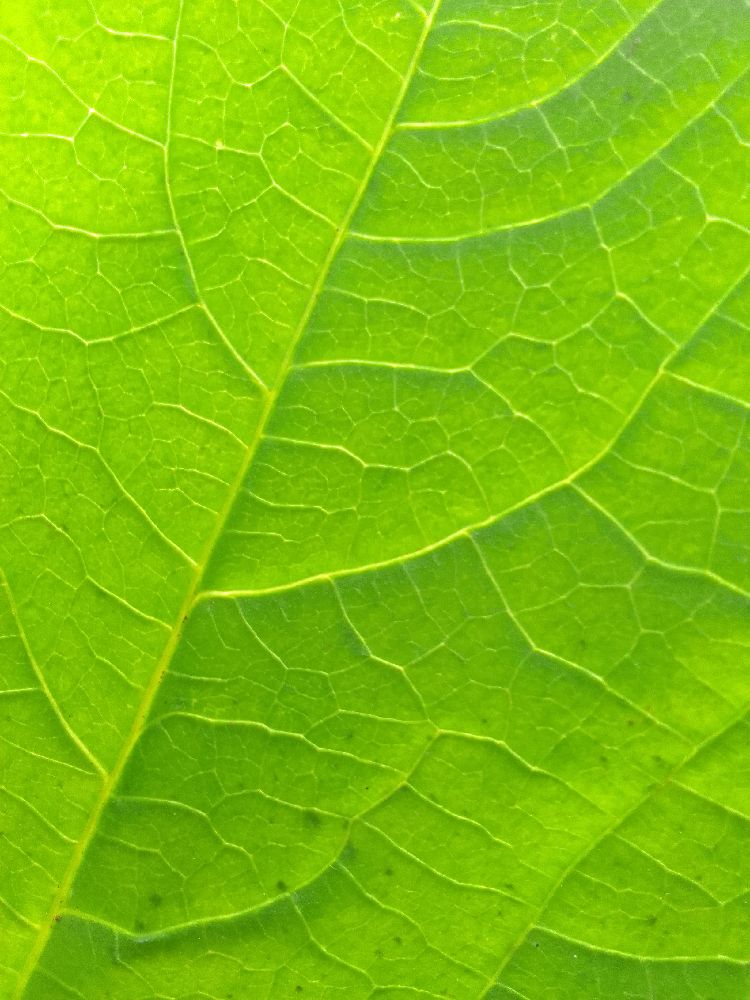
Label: healthy